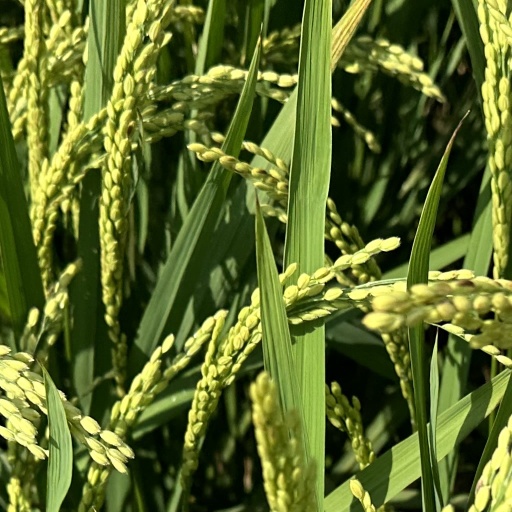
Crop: rice